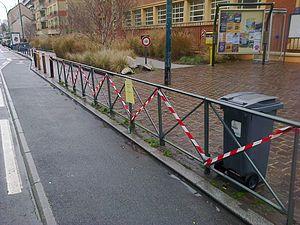
Dispositif d'interdiction de stationnement devant l'école Ferdinand Buisson à Chaville le 9 janvier 2015 suite aux attentats contre la rédaction de Charlie Hebdo.
L’attentat contre Charlie Hebdo est une attaque terroriste islamiste perpétrée contre le journal satirique Charlie Hebdo le 7 janvier 2015 à Paris, jour de la sortie du numéro 1 177 de l'hebdomadaire. C'est le premier et le plus meurtrier des trois attentats de janvier 2015 en France.